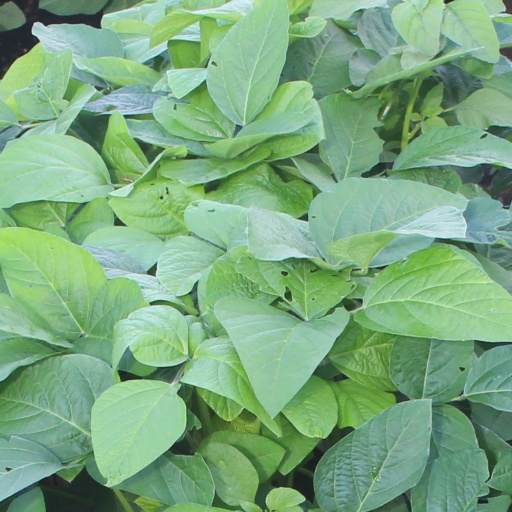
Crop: soybean